2019 Iditarod

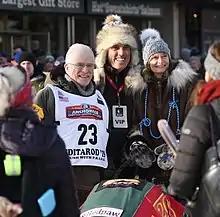
Competitors posing for photographs at the ceremonial start of the 2019 Iditarod

The 2019 Iditarod is the 47th iteration of the Iditarod Trail Sled Dog Race held in Alaska. The race began on March 2, 2019, in Anchorage, Alaska, and ended on March 18, 2019, in Nome, Alaska.